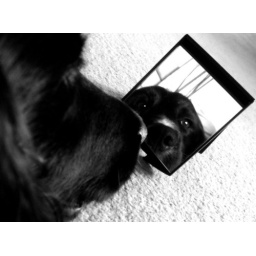
September 2 246/366. Mac admiring his cute doggy face. Taken for September MSH - I look in the mirror.